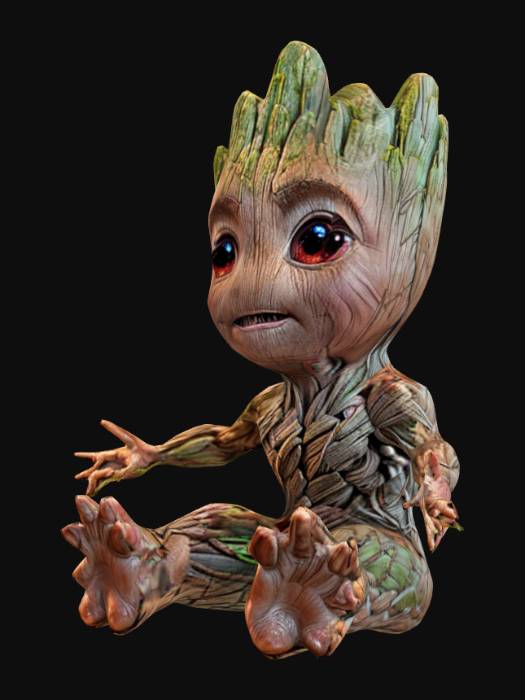
미적 점수 (1~10점): 7